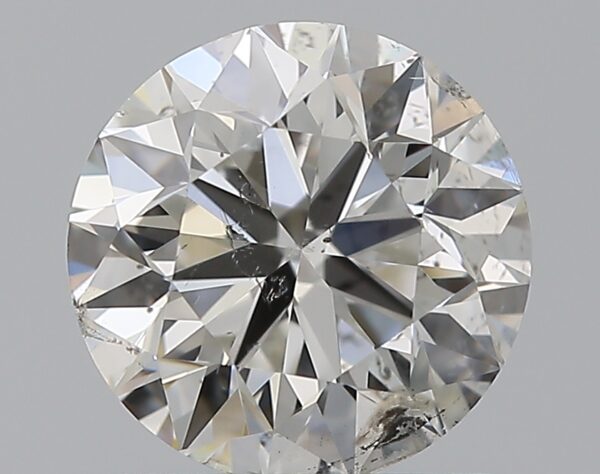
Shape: round
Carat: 1
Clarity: SI2
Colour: F
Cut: VG
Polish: EX
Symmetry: EX
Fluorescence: N
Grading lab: IGI
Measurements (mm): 6.33 x 6.28 x 4